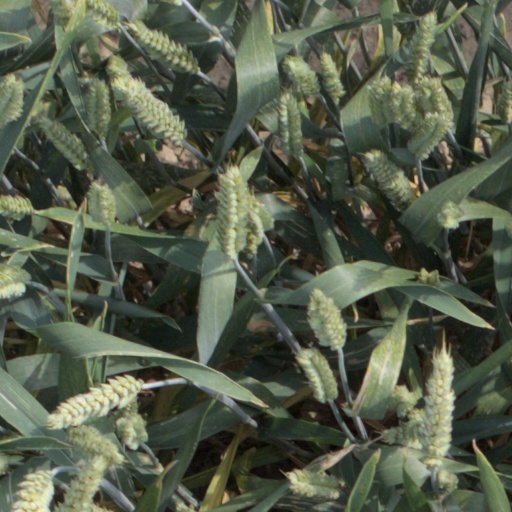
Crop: wheat